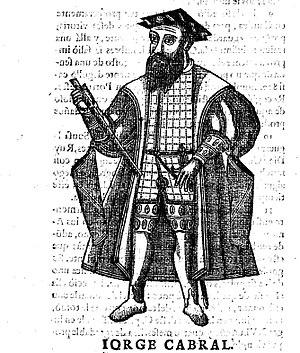
Jorge_Cabral Gouverneur de l'Inde Portugaise